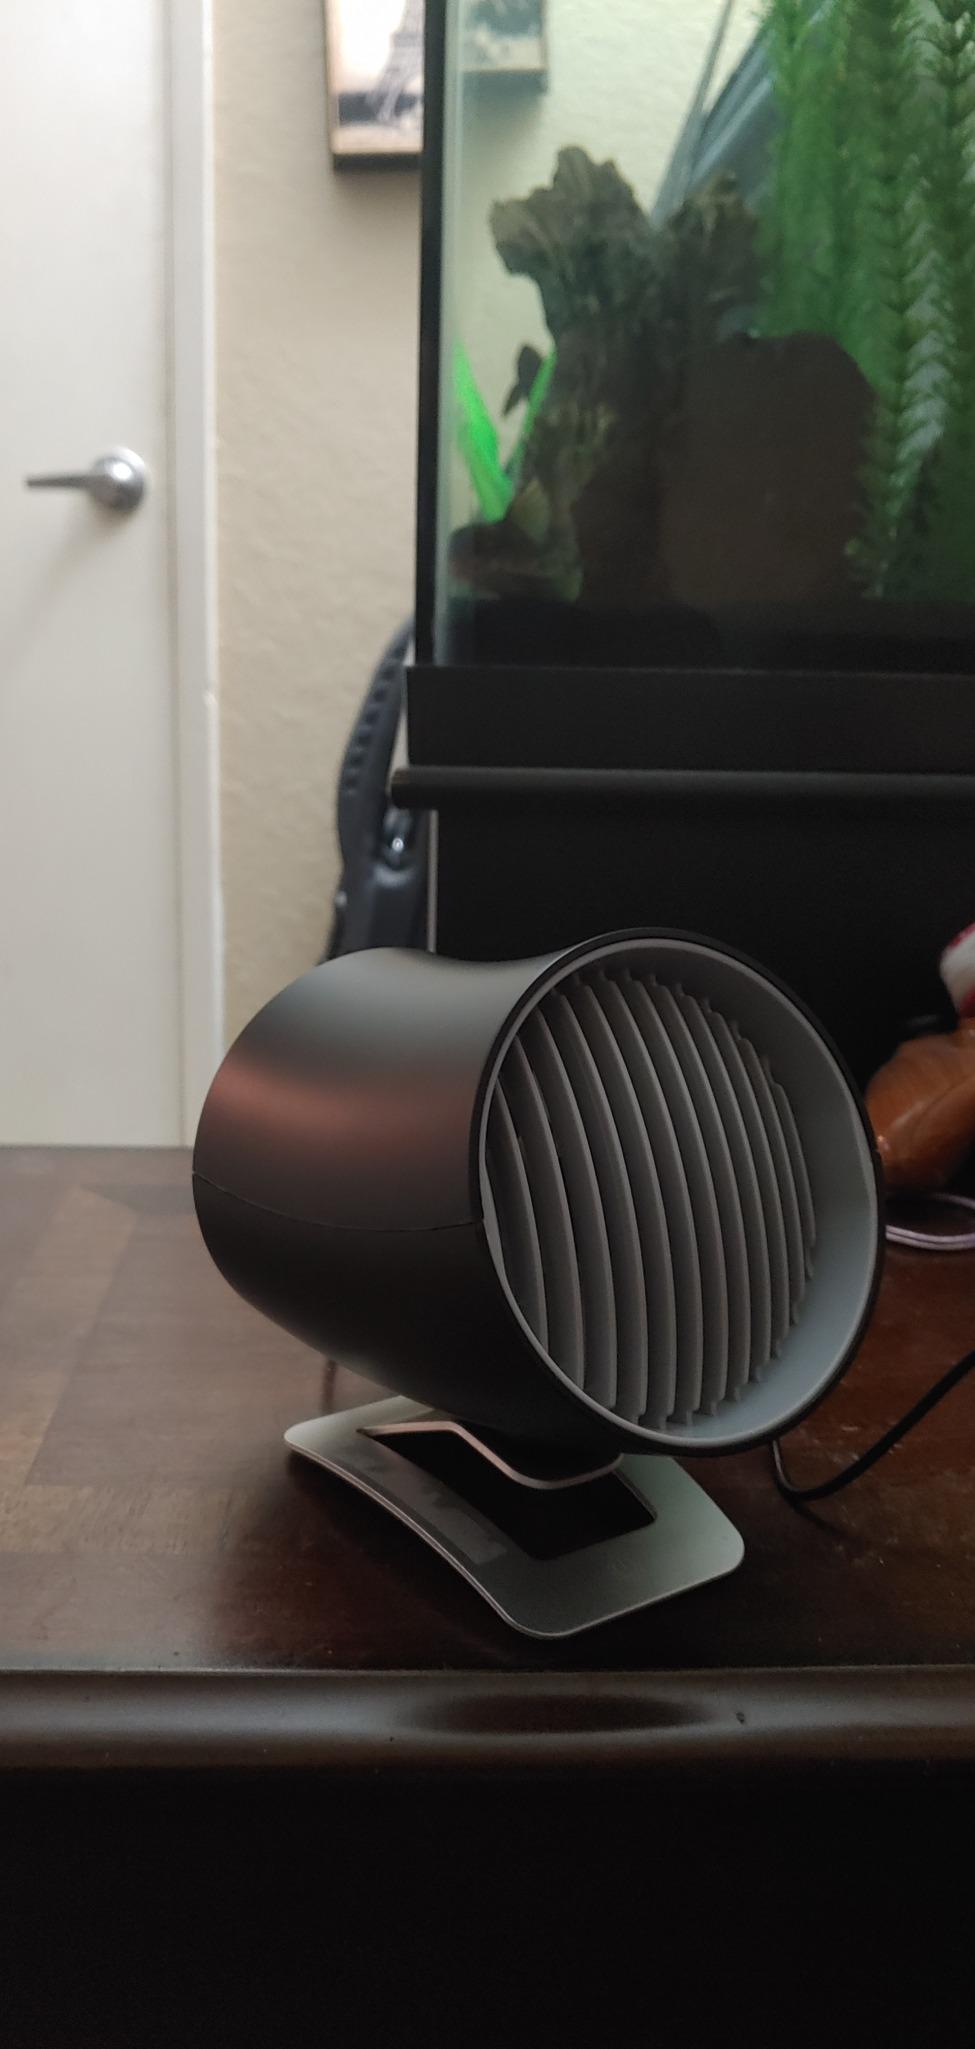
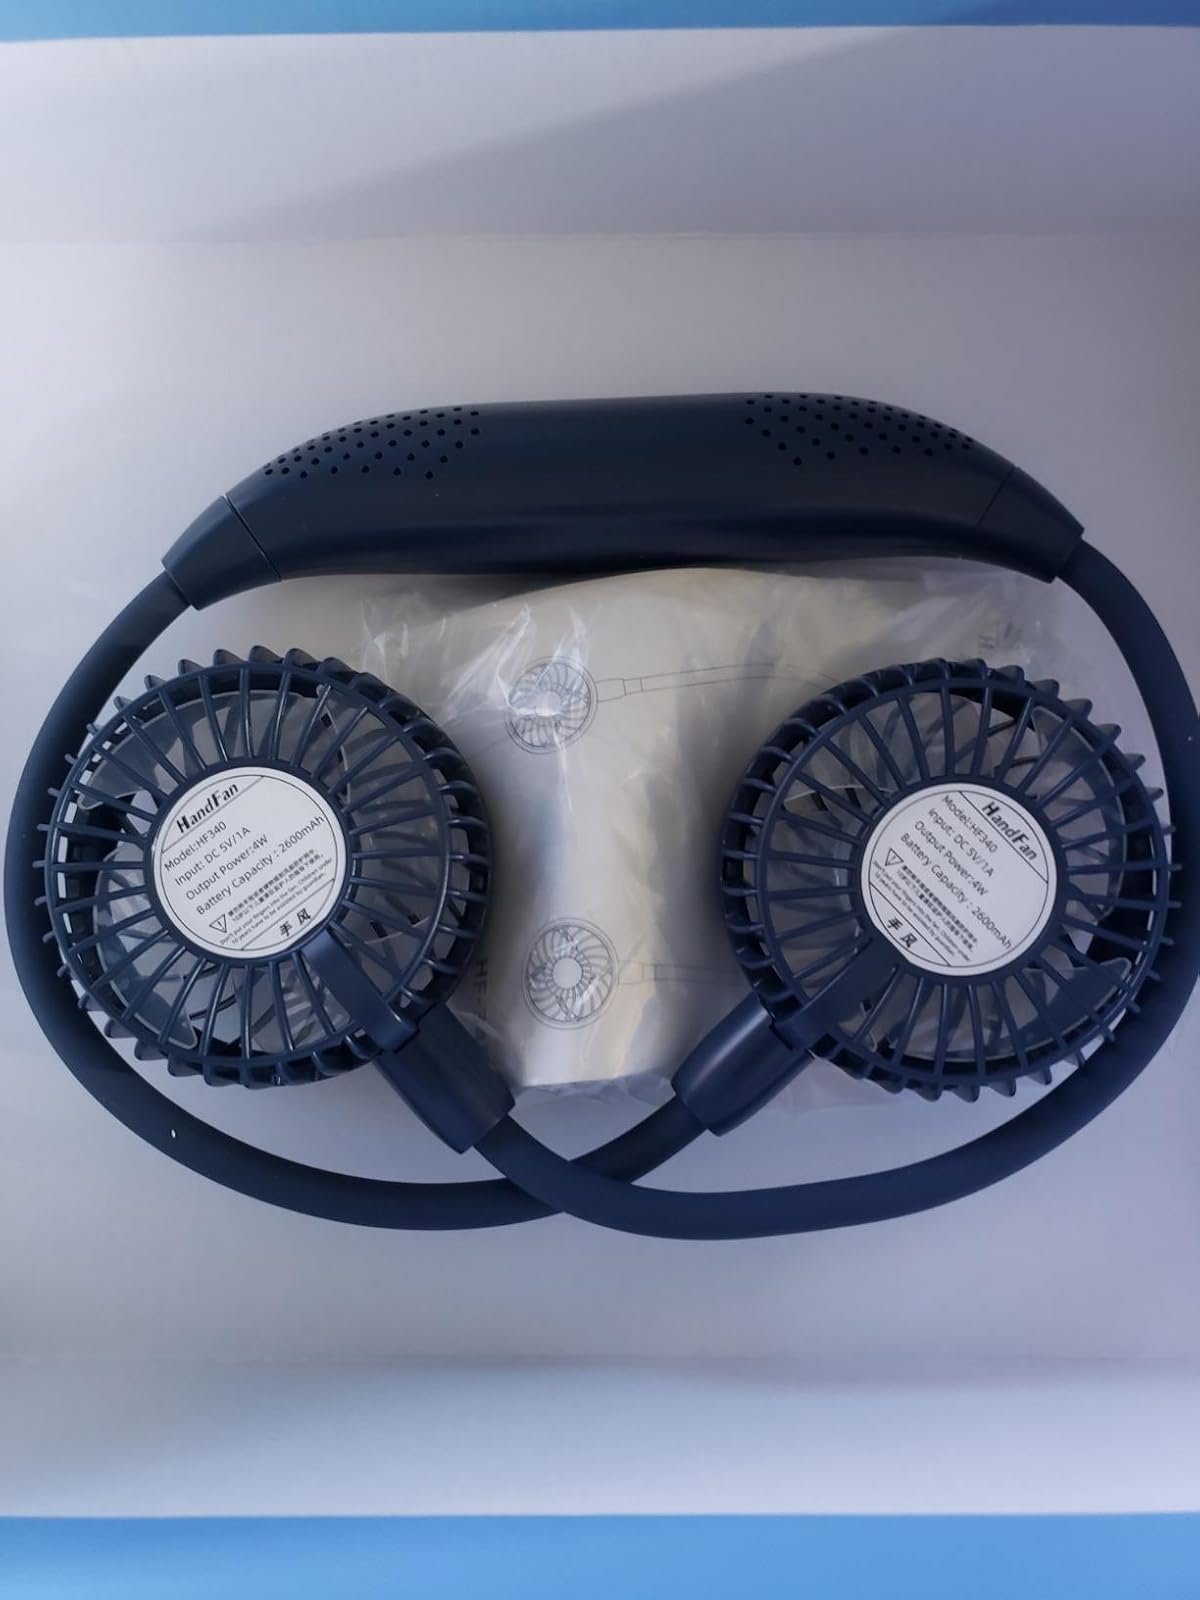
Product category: fan
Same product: no